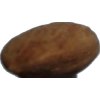
Label: Almonds 1